Penrhyndeudraeth railway station

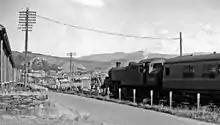
Pwllheli - Chester train at Penrhyndeudraeth in 1964

The railway line between and Pwllheli was authorised to be built by the Aberystwith and Welsh Coast Railway (A&WCR) on 22 July 1861. During construction, the A&WCR amalgamated with the Cambrian Railways, this being authorised on 5 July 1865 and effective from 5 August 1866. The section between Barmouth and opened on 2 September 1867, and Penrhyndeudraeth station opened the same day.